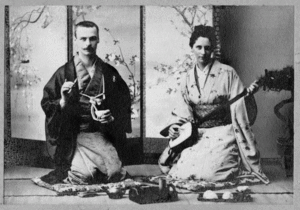
Édouard Chavannes est un archéologue et sinologue français. Grand expert de l'histoire de la Chine et des religions chinoises, il est connu pour sa traduction de la plus grande partie du Shiji de Sima Qian, qui est la première traduction de cet ouvrage dans une langue européenne.